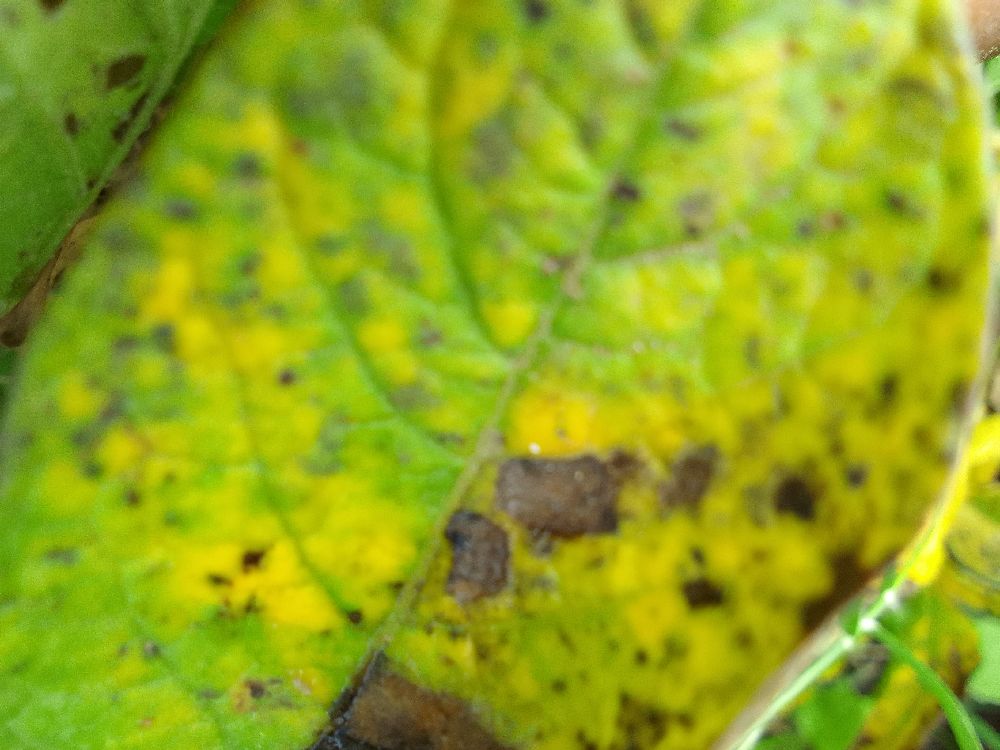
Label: Early blight